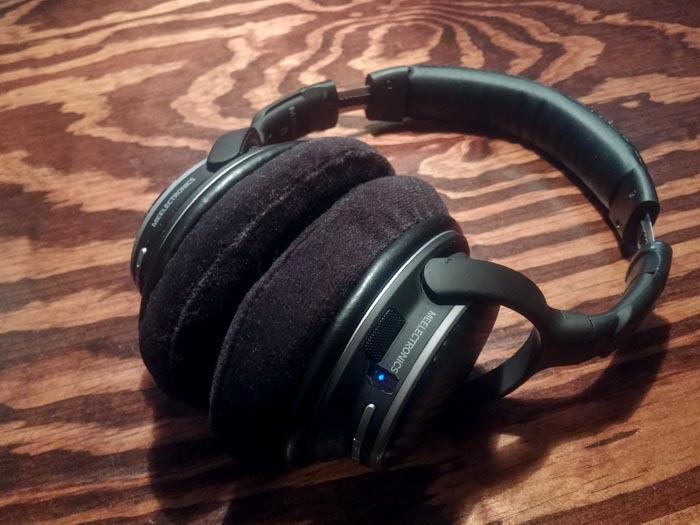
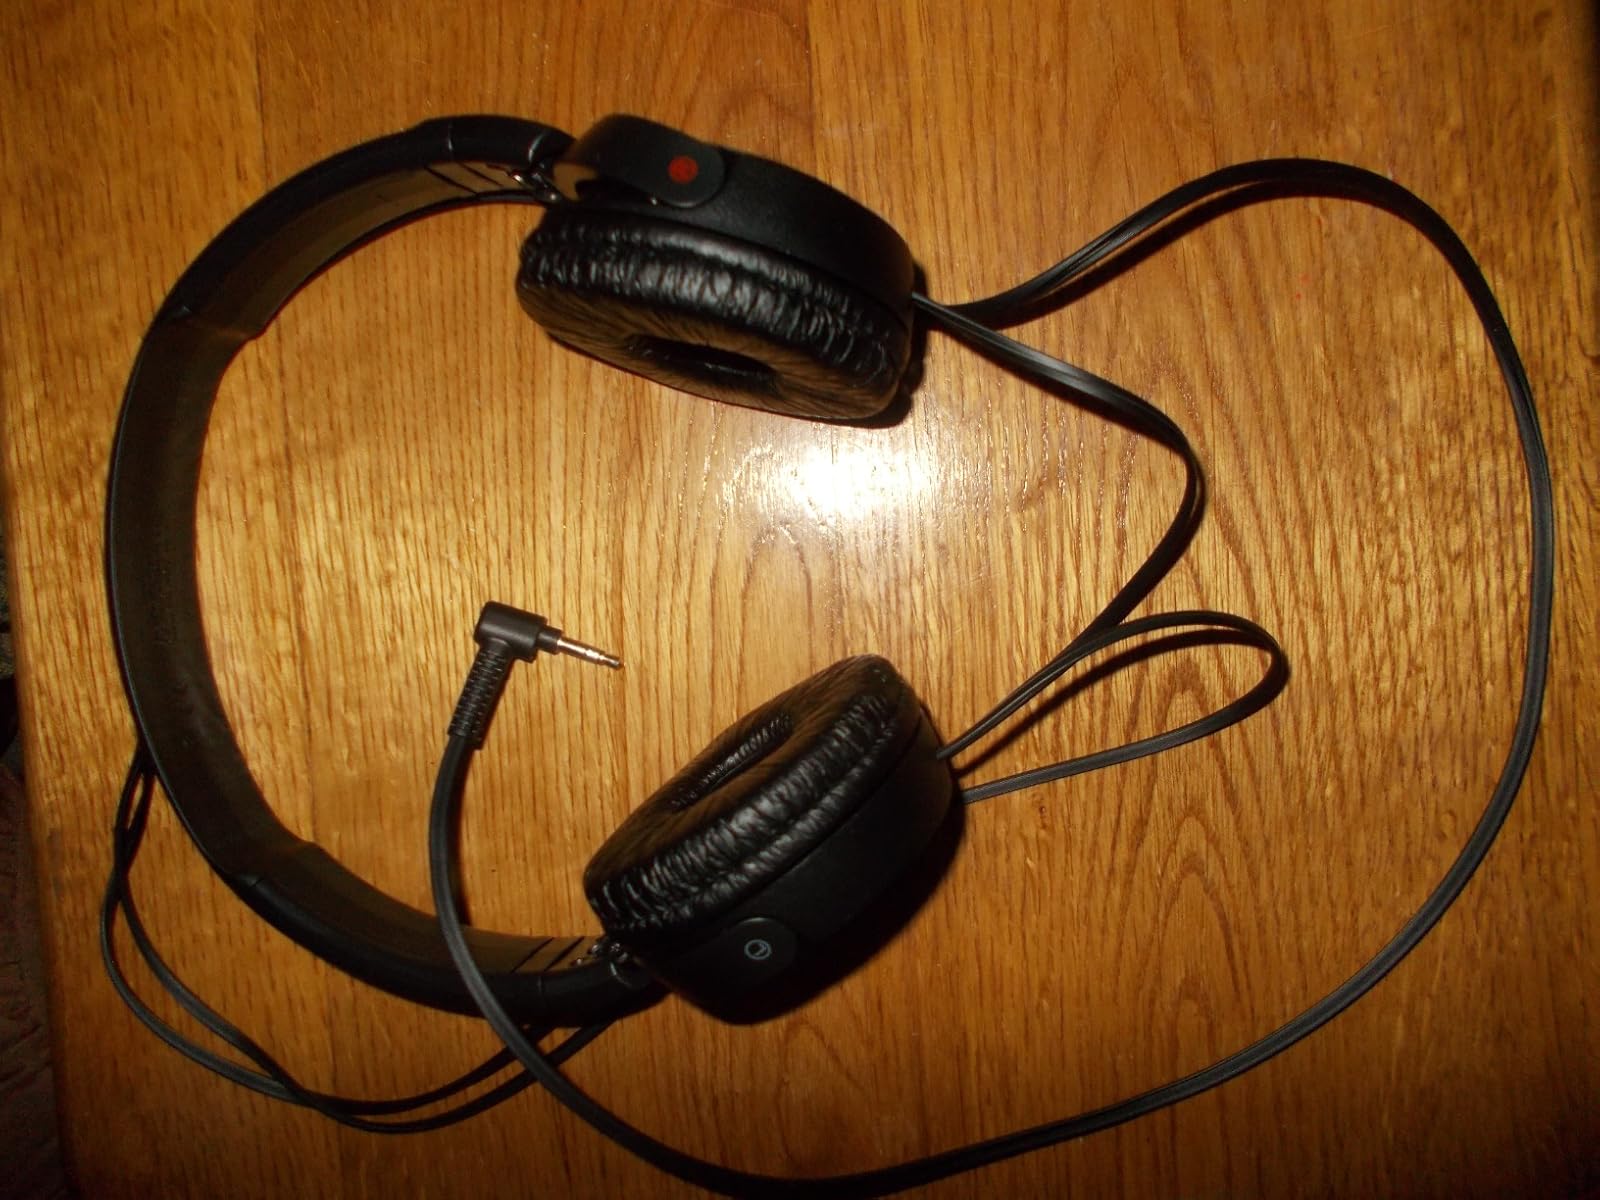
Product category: headphones
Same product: no